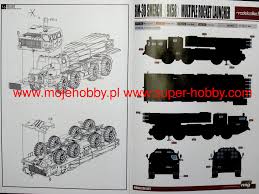
Label: Self Propelled Artillery